Aerobics

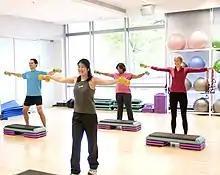
Aerobics using dumbbells

Step aerobics can also be involved in dancing games, such as "Dance Dance Revolution", "In the Groove" and "Wii Fit".